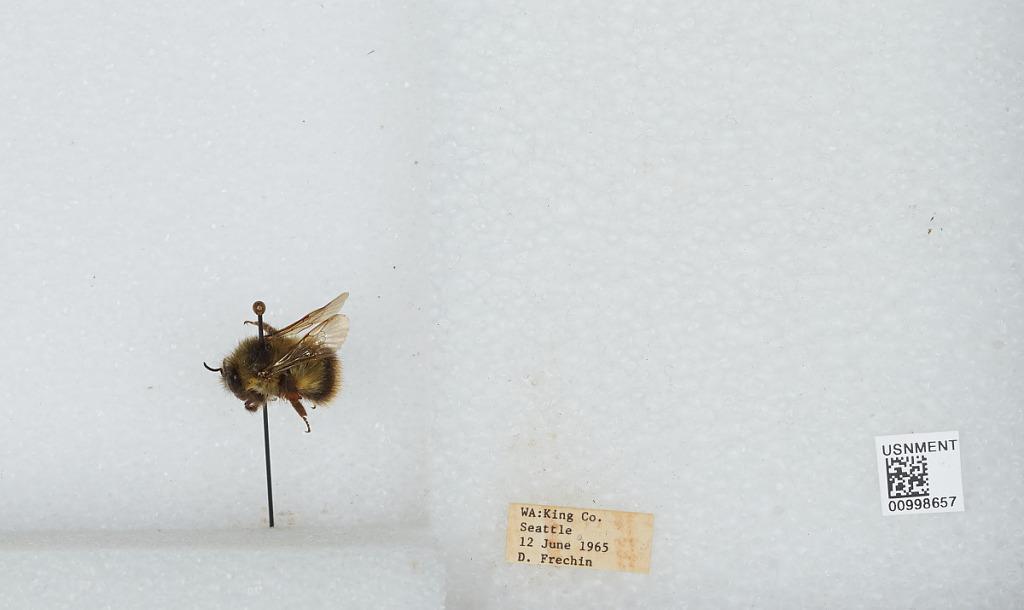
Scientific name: Bombus (Pyrobombus) mixtus Cresson
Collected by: D. Frechin
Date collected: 1965-6-12
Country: United States
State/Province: Washington
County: King
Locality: Seattle
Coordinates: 47.6097, -122.333